Powwow

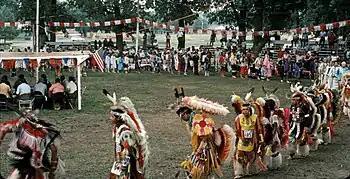
Grand Entry at the 1983 Omaha Pow-wow

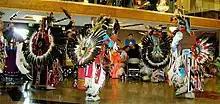
Men's traditional dancers, Montana, 2007

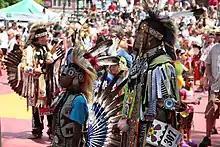
Pow-Wow in Wendake, Quebec, Canada, 2014

A powwow (also pow wow or pow-wow) is a gathering with dances held by many Native American and First Nations communities. Inaugurated in 1923, powwows today are an opportunity for Indigenous people to socialize, dance, sing, and honor their cultures. Powwows may be private or public, indoors or outdoors. Dancing events can be competitive with monetary prizes. Powwows vary in length from single-day to weeklong events.